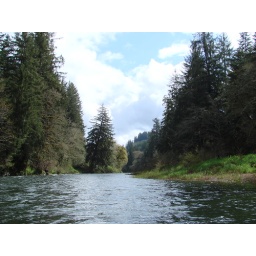
Where we fish near home